Rams–Saints rivalry

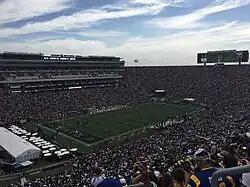
The Saints face off against the Rams during a Week 2 matchup in Los Angeles on September 15, 2019

The 2019 season saw the two teams meet again in Los Angeles, though the Rams' had eagerly anticipated the matchup as the Saints had harbored much anger against them from the season prior. The Week 2 matchup was not without controversy as the game was tied 3–3 with 6:11 remaining in the second quarter. The Rams were at the Saints' 11 yard line. As Goff attempted a pass, Saints' defensive end Trey Hendrickson stripped the ball from his hand, which was recovered by Saints' linebacker Cameron Jordan, who returned it 87 yards for a touchdown. However, an official blew the play dead, meaning that the return and touchdown were negated even though New Orleans was allowed to retain possession. Brees suffered an injury to his hand from Rams' defensive tackle Aaron Donald and was replaced by backup Teddy Bridgewater, who struggled in relief of Brees. The Rams, despite struggling on offense for two and a half quarters, woke up and ran away with a 27–9 victory. Michael Thomas was particularly upset by the victory as he was seen crying on the Saints' sideline following the game. Despite the victory, the Rams struggled mightily as injuries, poor offensive line play, and overall inconsistency contributed to the team finishing 9–7 and missing the postseason. The Saints, despite losing their star quarterback for five starts, managed another 13–3 campaign but fell in an upset loss to the Minnesota Vikings in the first round of the playoffs.